Rifle Sport

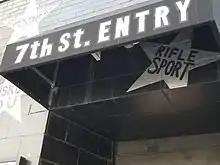
Star honoring Rifle Sport on the outside mural of the Minneapolis nightclub First Avenue

Rifle Sport was honored with a star on the outside mural of the Minneapolis nightclub First Avenue, recognizing performers that have played sold-out shows or have otherwise demonstrated a major contribution to the culture at the iconic venue. Receiving a star "might be the most prestigious public honor an artist can receive in Minneapolis," according to journalist Steve Marsh. Unlike most of the other stars on the mural, Rifle Sport's is hidden from view, underneath the awning of the door to the 7th Street Entry.